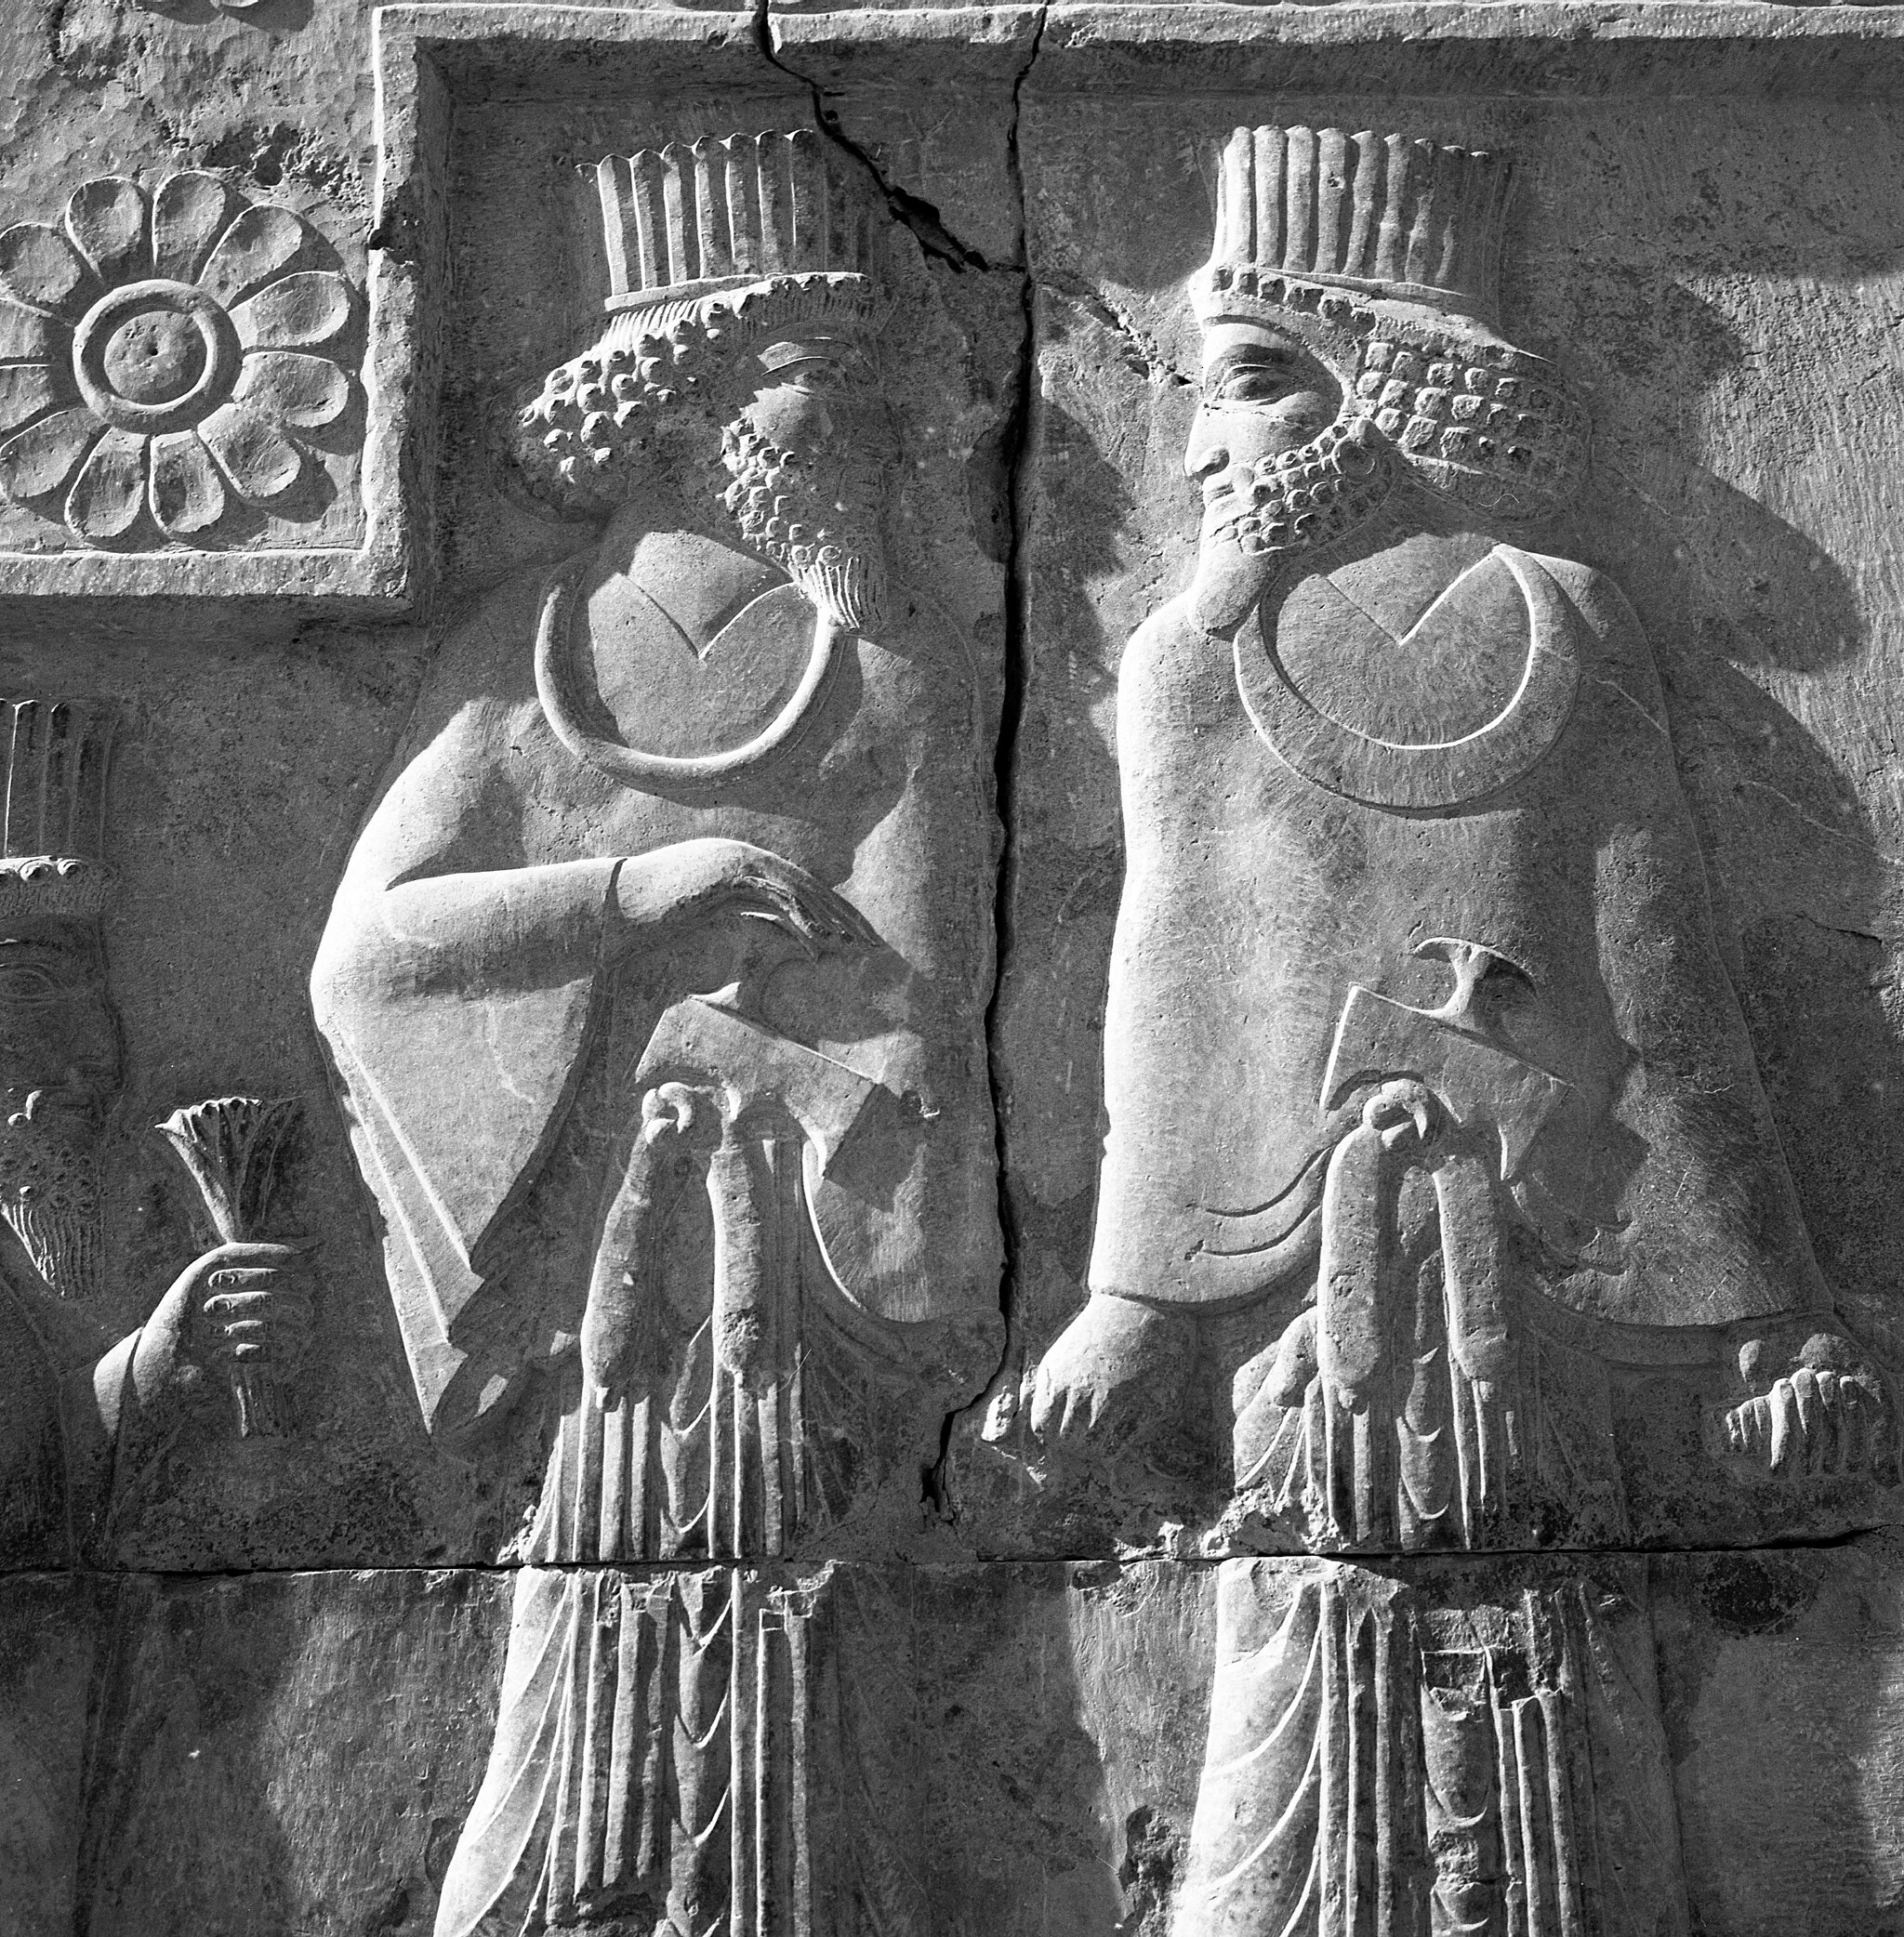
Title: חורבות פרספוליס
Description: Persepolis (Iran) Antiquities
Date: 1968
Categories: Meitar Collection, Items with VRTS permission confirmed, Information field template with formatting, Pages with complex technique templates, Files from the National Library of Israel, 1968 in Persepolis, Photographs by Benno Rothenberg, Reliefs of dignitaries at court ceremony, Persepolis